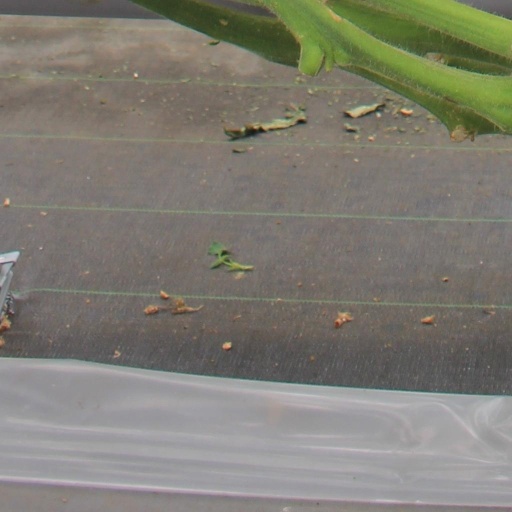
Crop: tomato